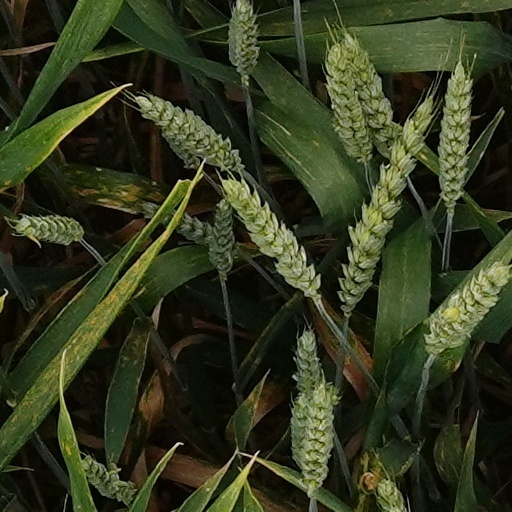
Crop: wheat